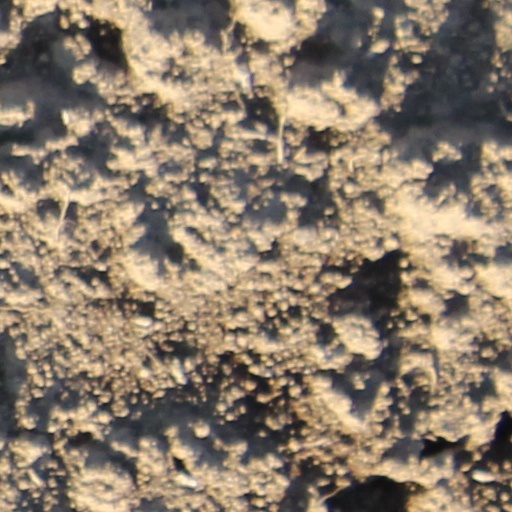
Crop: wheat